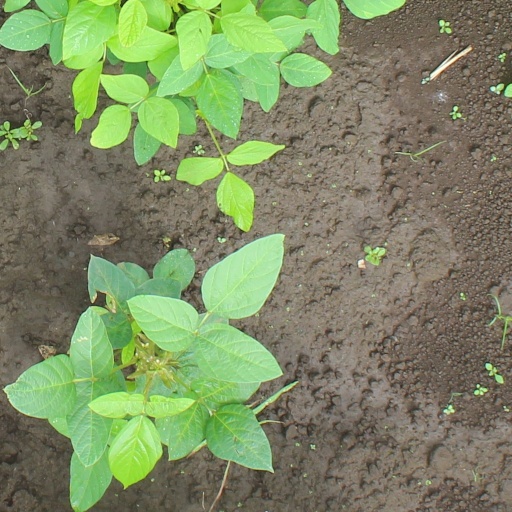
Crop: soybean